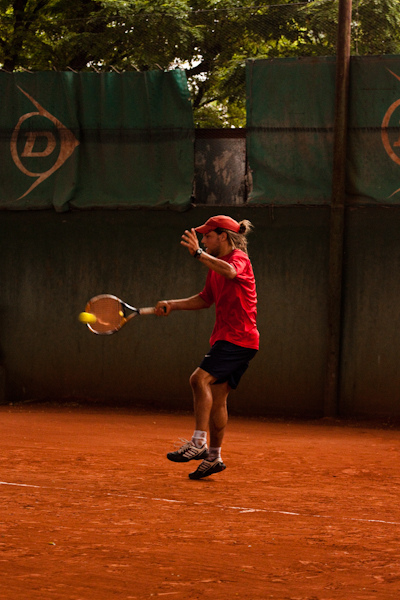
một người đàn ông đang luyện tennis ở trong vườn